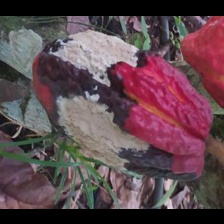
Label: moniliophthora